All That Breathes

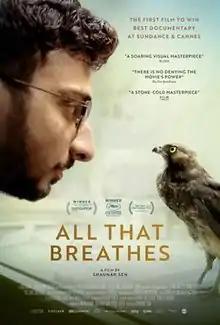
Release poster

All That Breathes is a 2022 documentary film directed by Shaunak Sen. It is produced by Shaunak Sen, Aman Mann and Teddy Leifer under the banner of Rise Films. The film follows siblings Mohammad Saud and Nadeem Shehzad, who rescue and treat injured birds in India.